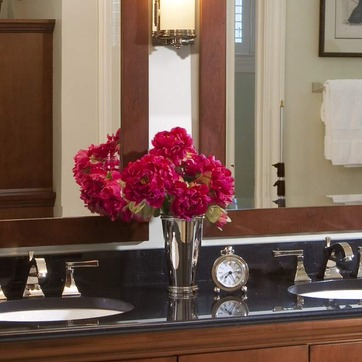
Material: foliage